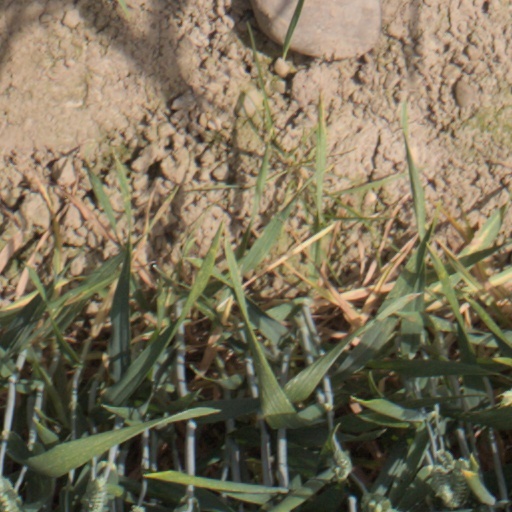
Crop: wheat